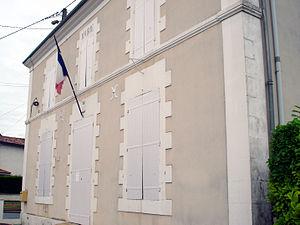
La mairie de La Villedieu (Charente-Maritime)
La Villedieu est une commune du Sud-Ouest de la France située dans le département de la Charente-Maritime.